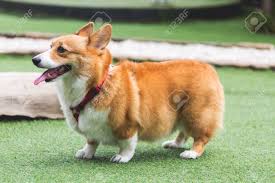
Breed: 205-n000029-Pembroke